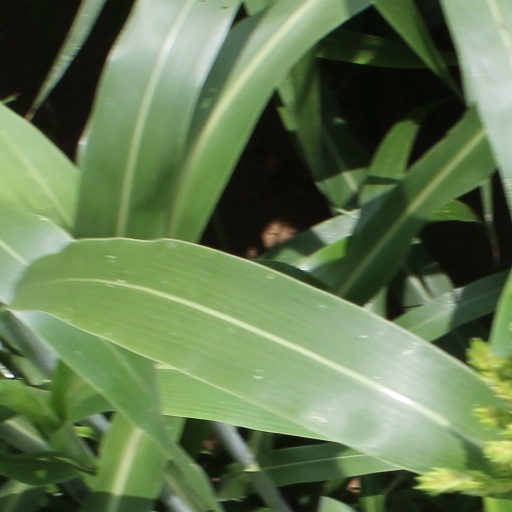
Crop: sorghum